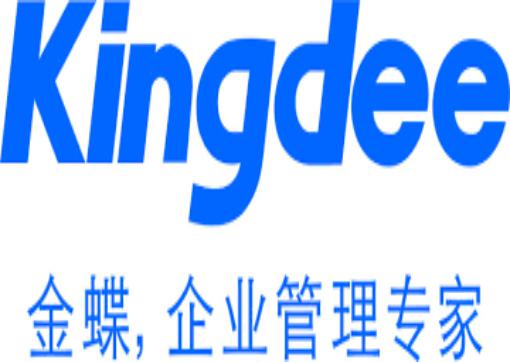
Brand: kingdee
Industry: Electronic